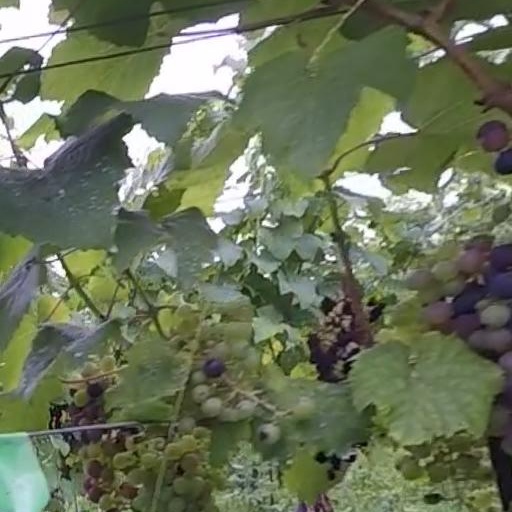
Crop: grape